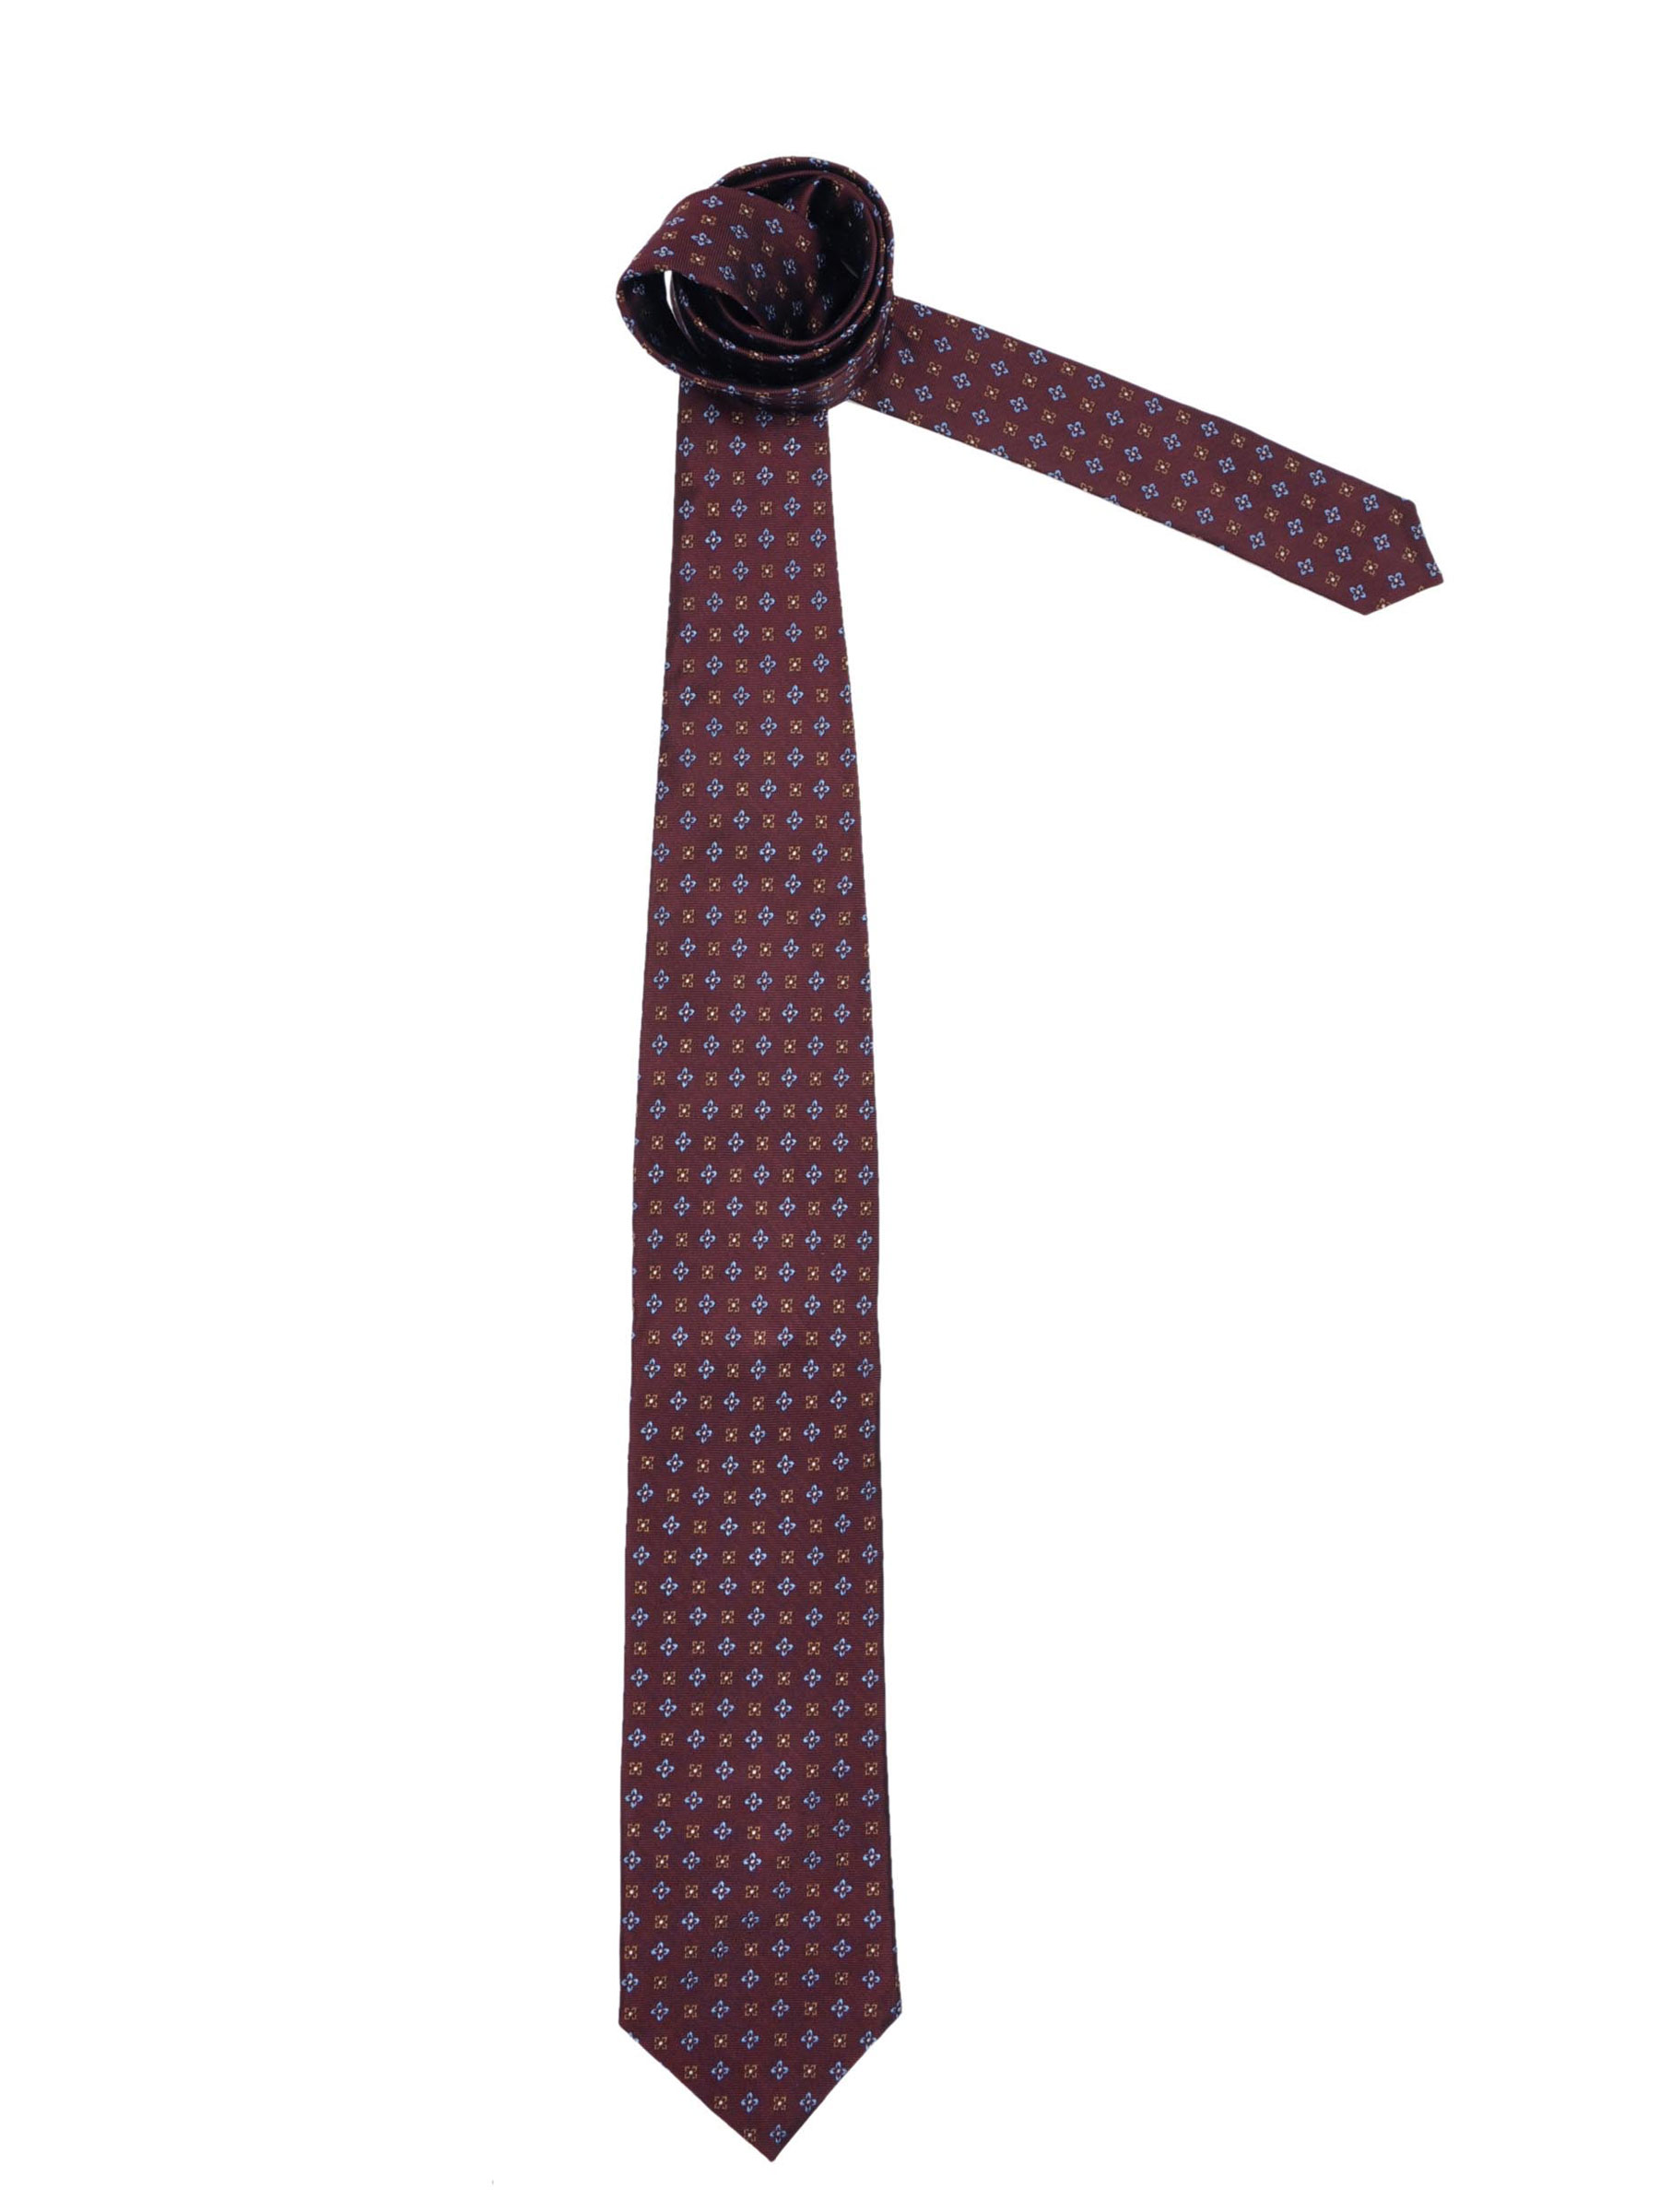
Reid & Taylor Men Printed Maroon Ties
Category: Accessories / Ties / Ties
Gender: Men
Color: Maroon
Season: Fall 2011
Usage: Formal